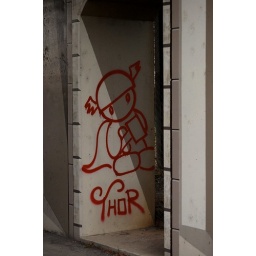
Cassie and I found this cute little guy while walking around near her house.